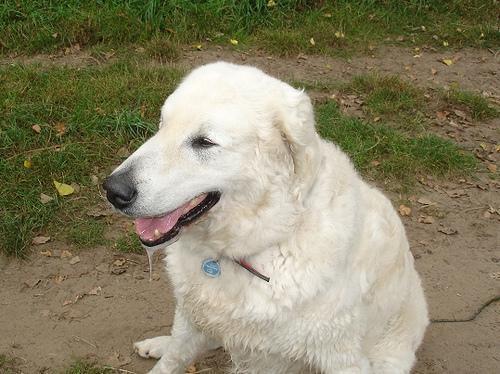
kuvasz